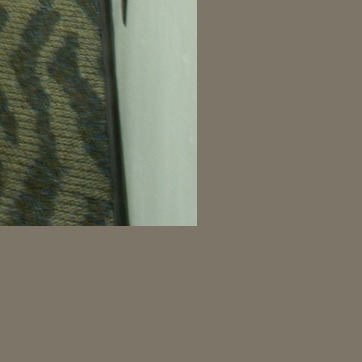
Material: painted